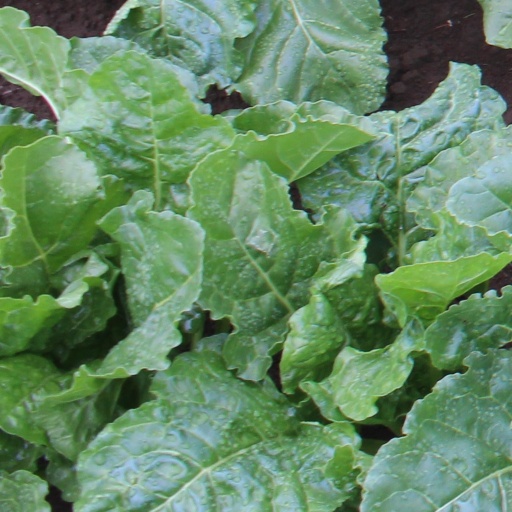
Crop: sugar beet